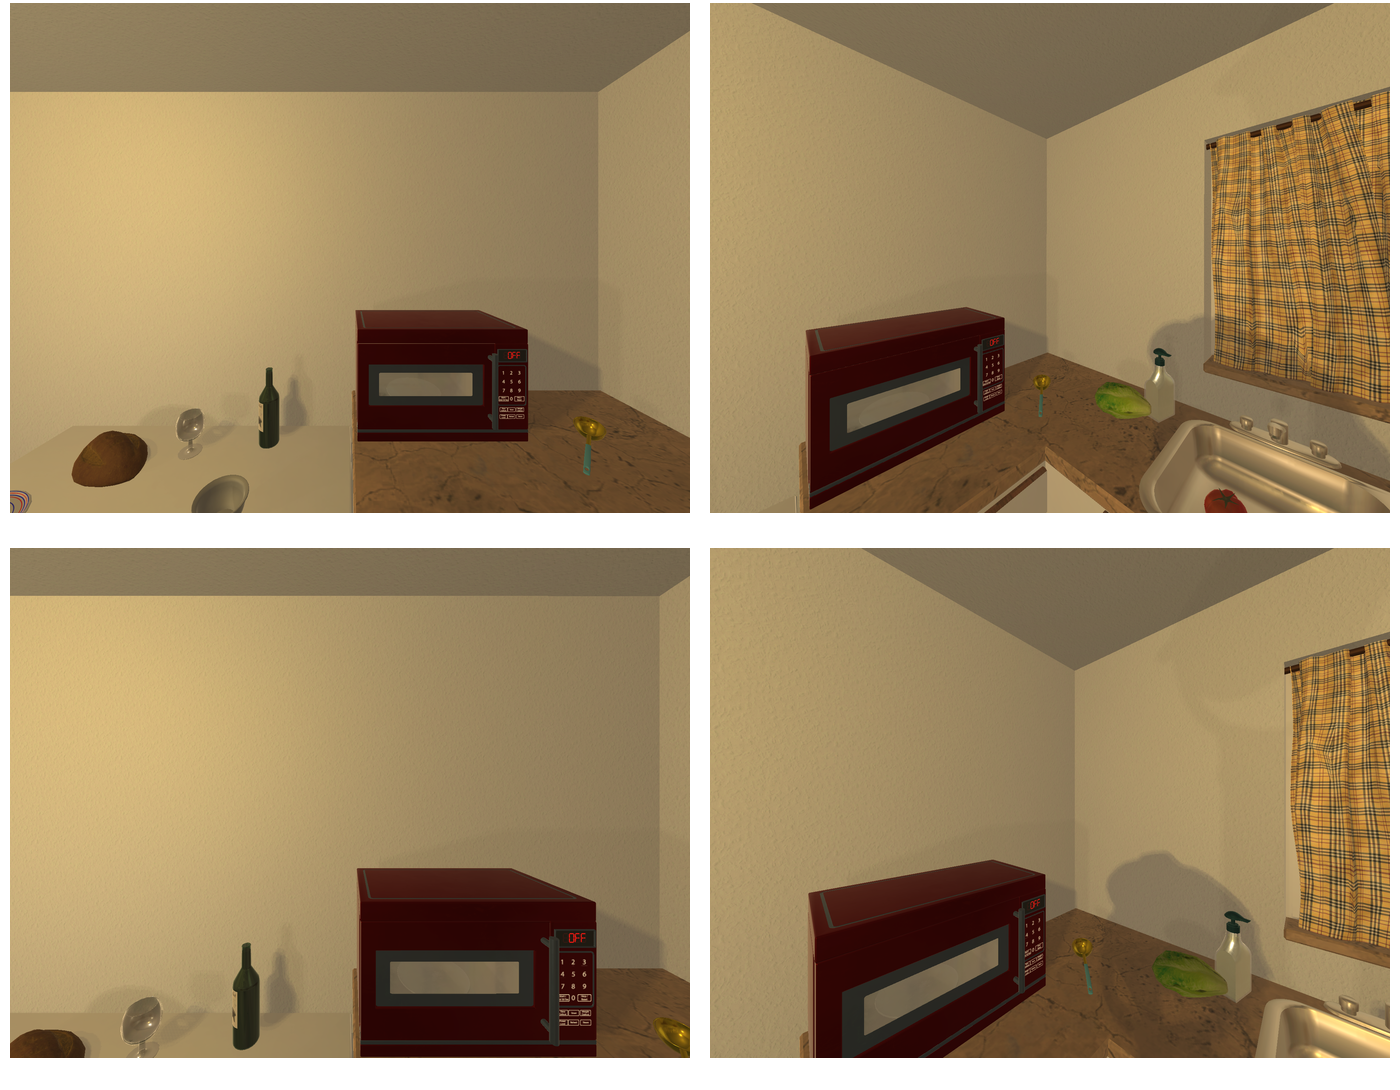Task instruction: Set the microwave oven heating time.
Answer: {"task_instruction": "Set the microwave oven heating time.", "nodes": ["button", "microwave oven"], "edges": [{"functional_relationship": "adjust", "object1": "button", "object2": "microwave oven", "spatial_relations": ["right_of", "close"], "is_touching": true}], "action_type": "press", "function_type": "device_control"}